Raymond Poincaré University Hospital

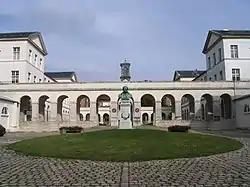
Raymond Poincaré Hospital (Garches)

The Raymond Poincaré University Hospital is a public hospital of the Assistance publique - Hôpitaux de Paris (AP-HP) and a teaching hospital of Versailles Saint-Quentin-en-Yvelines University. Located at Garches (Hauts-de-Seine, formerly in Seine-et-Oise), it was built between 1932 and 1936 and named after Raymond Poincaré, French president from 1913 to 1920.